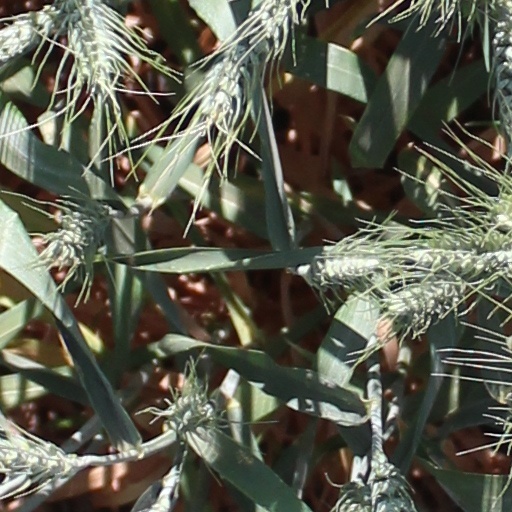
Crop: wheat